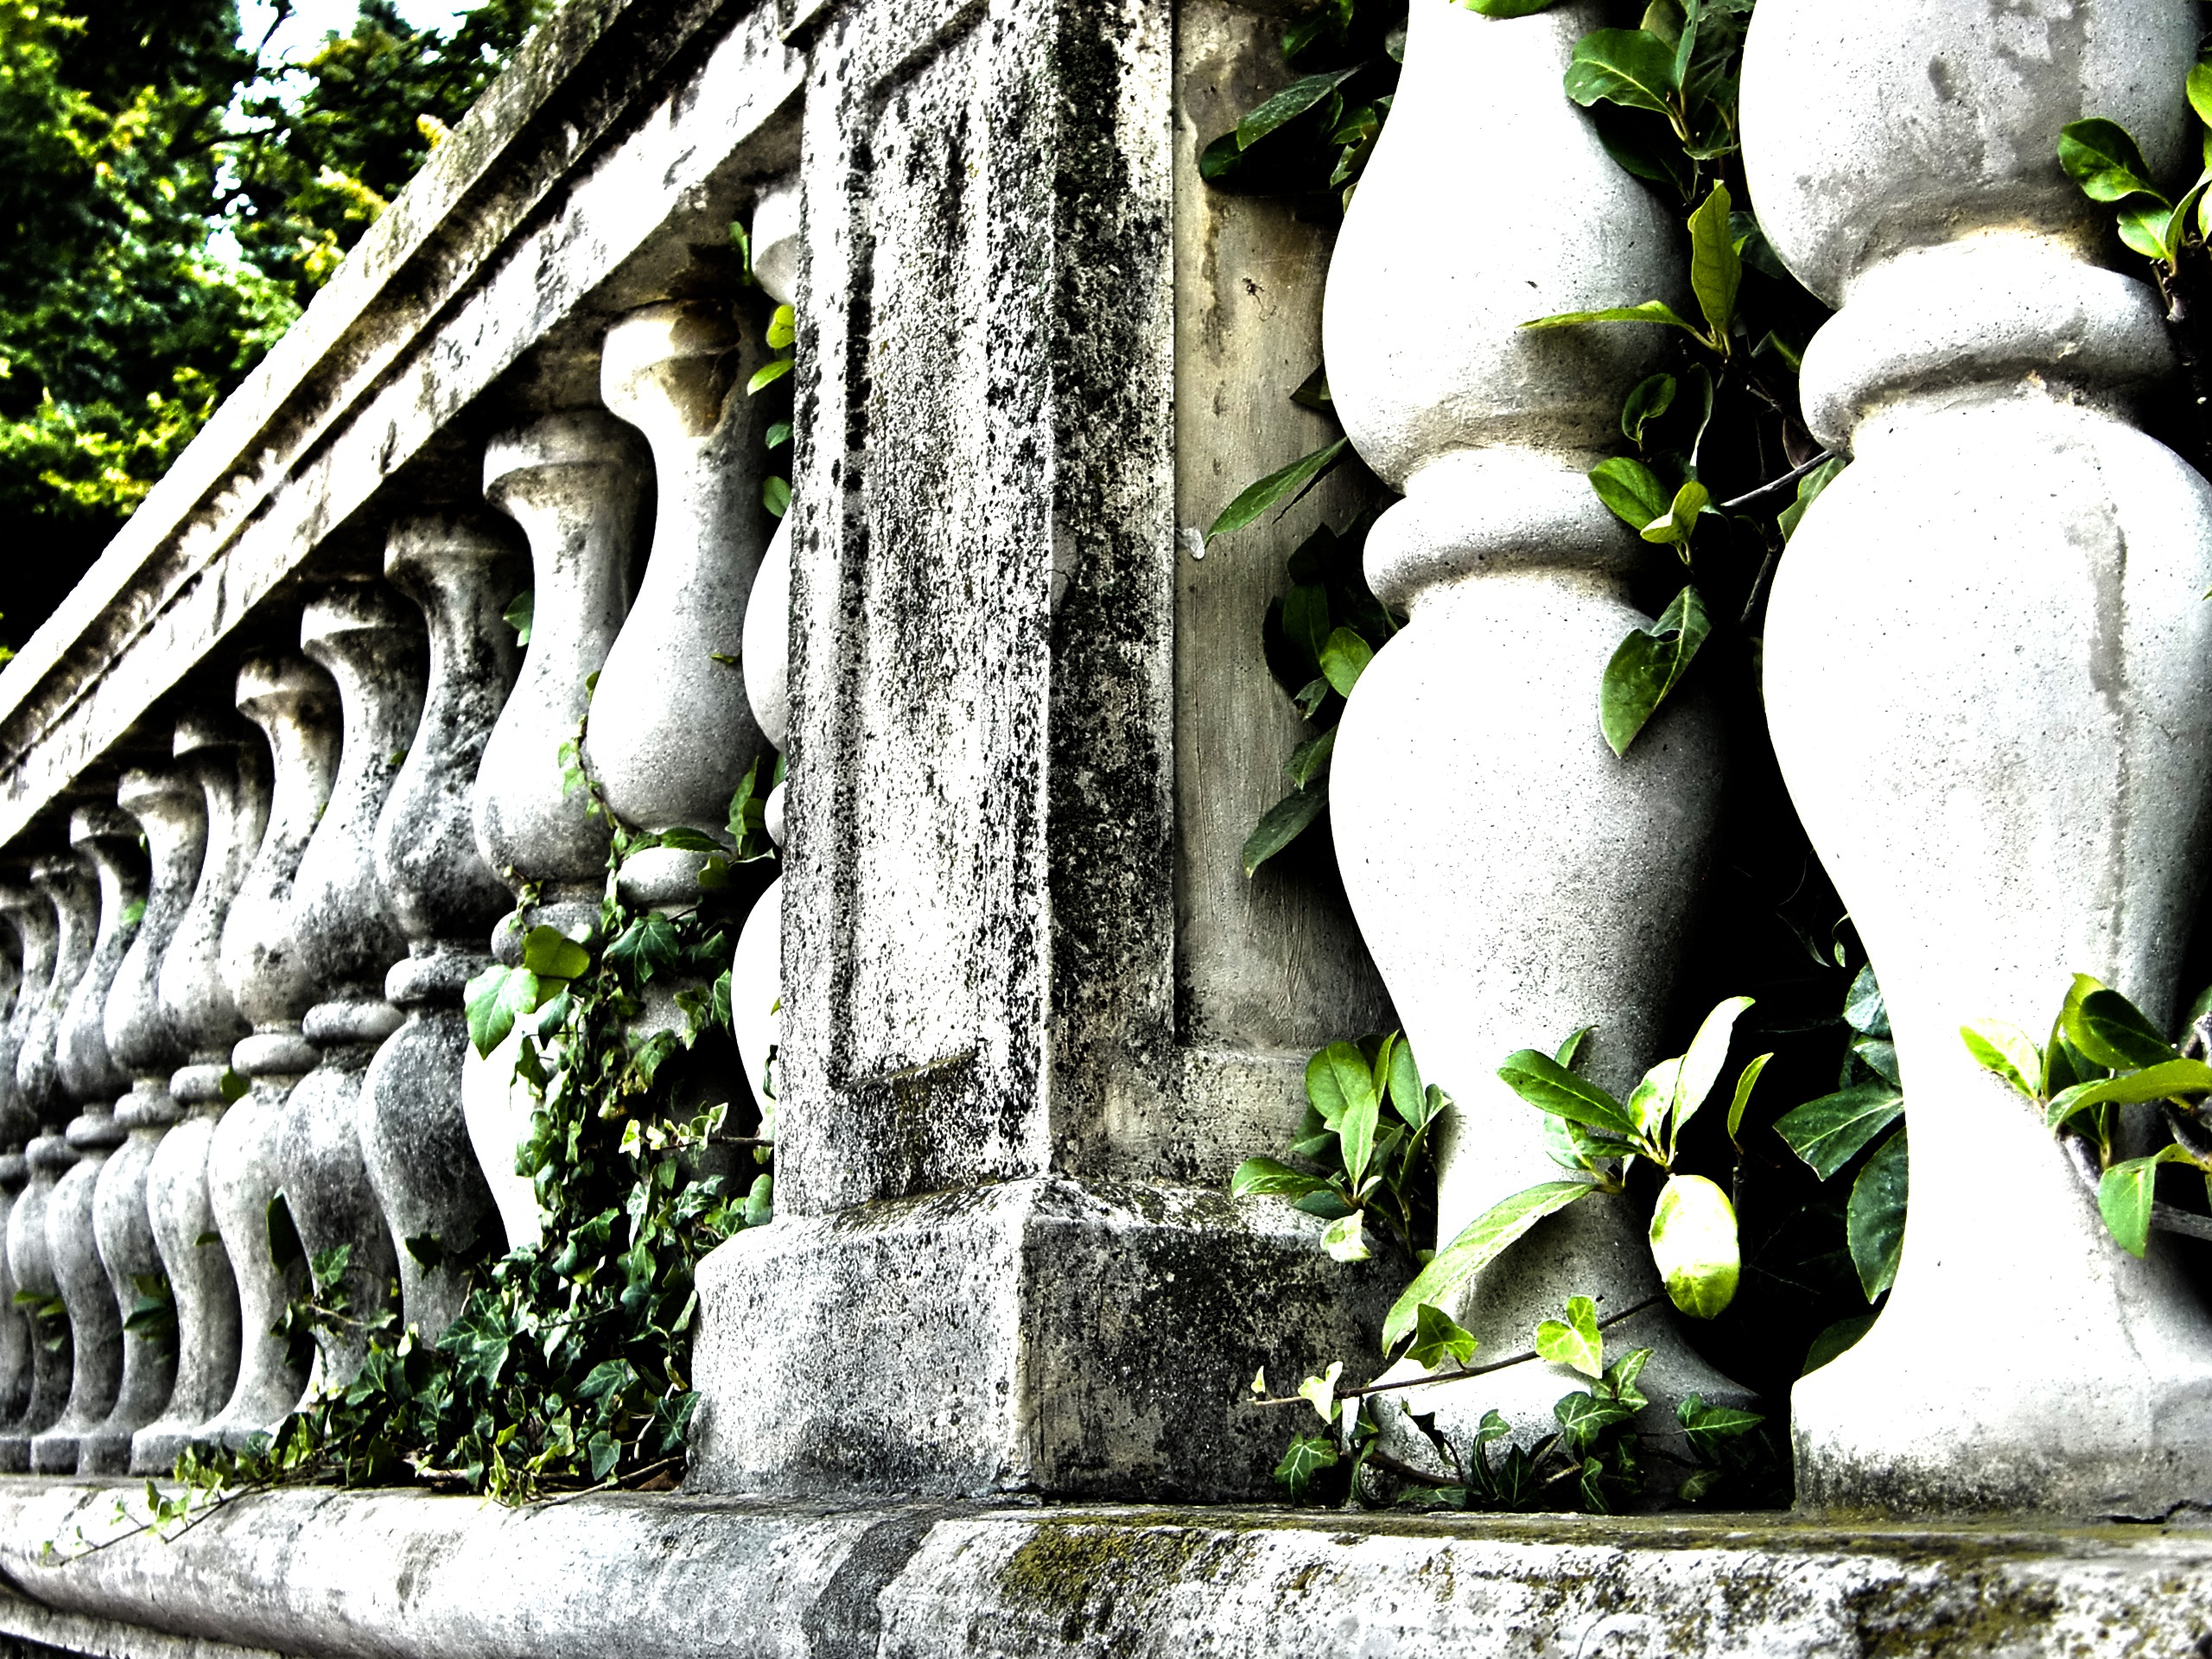
tree, nature, branch, plant, leaf, flower, old, stone, statue, zoo, railing, green, jungle, botany, garden, flora, parapet, old parapet